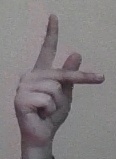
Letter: dha